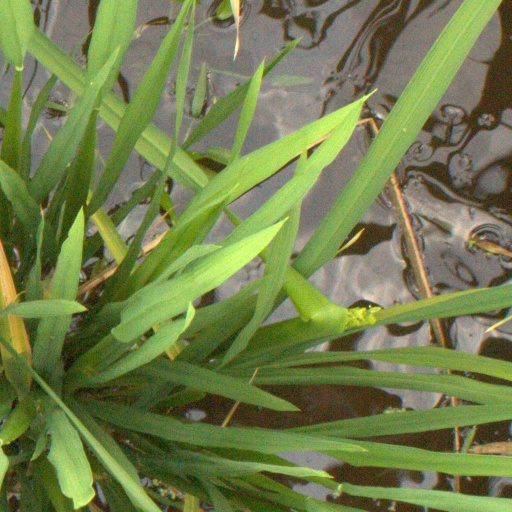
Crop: rice